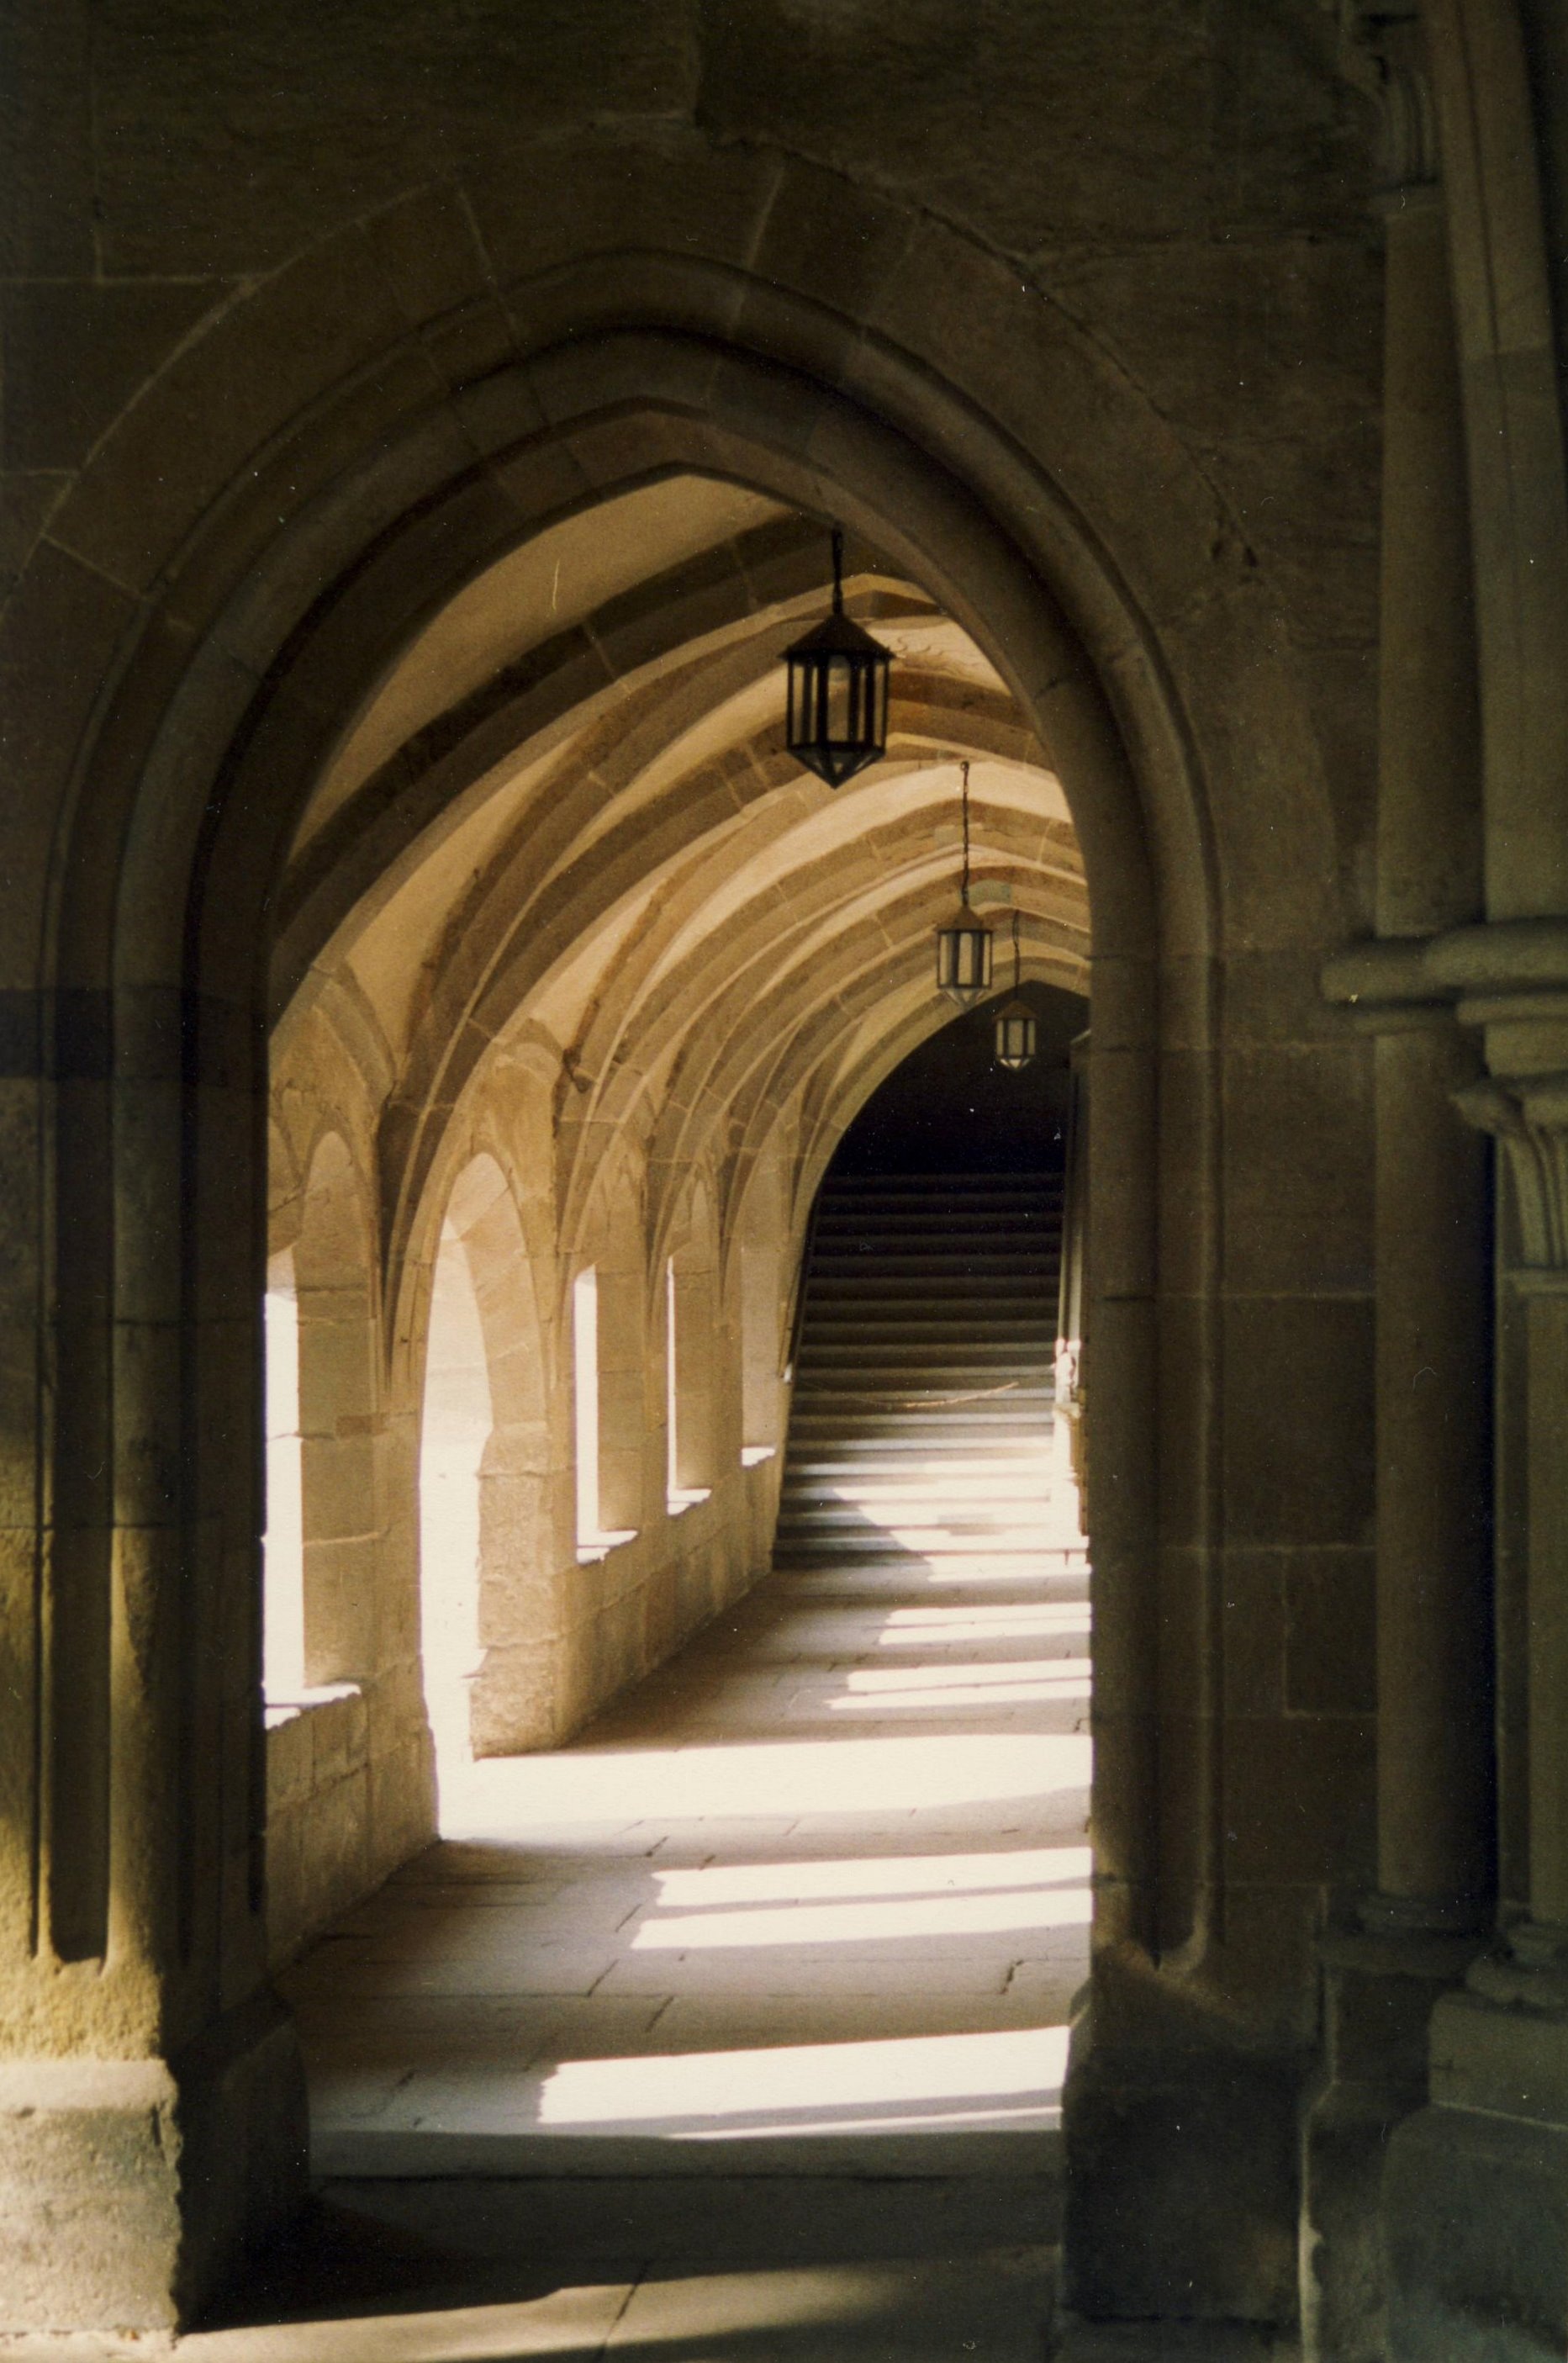
architecture, building, arch, column, monastery, symmetry, germany, arcade, abbey, crypt, maulbronn, ancient history